Christian Chávez

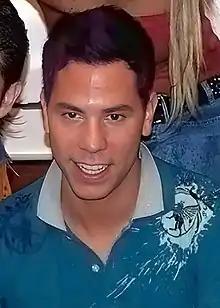
Chávez in 2006

In March 2007, a magazine published pictures of Chávez signing documents and exchanging rings with another man, allegedly his Canadian boyfriend (later identified as B.J. Murphy), outing Chávez with them. The pictures had been taken in 2005, the year in which same-sex marriages became legal in Canada. There was significant speculation over how the photos were obtained as the ceremony had only included immediate family.